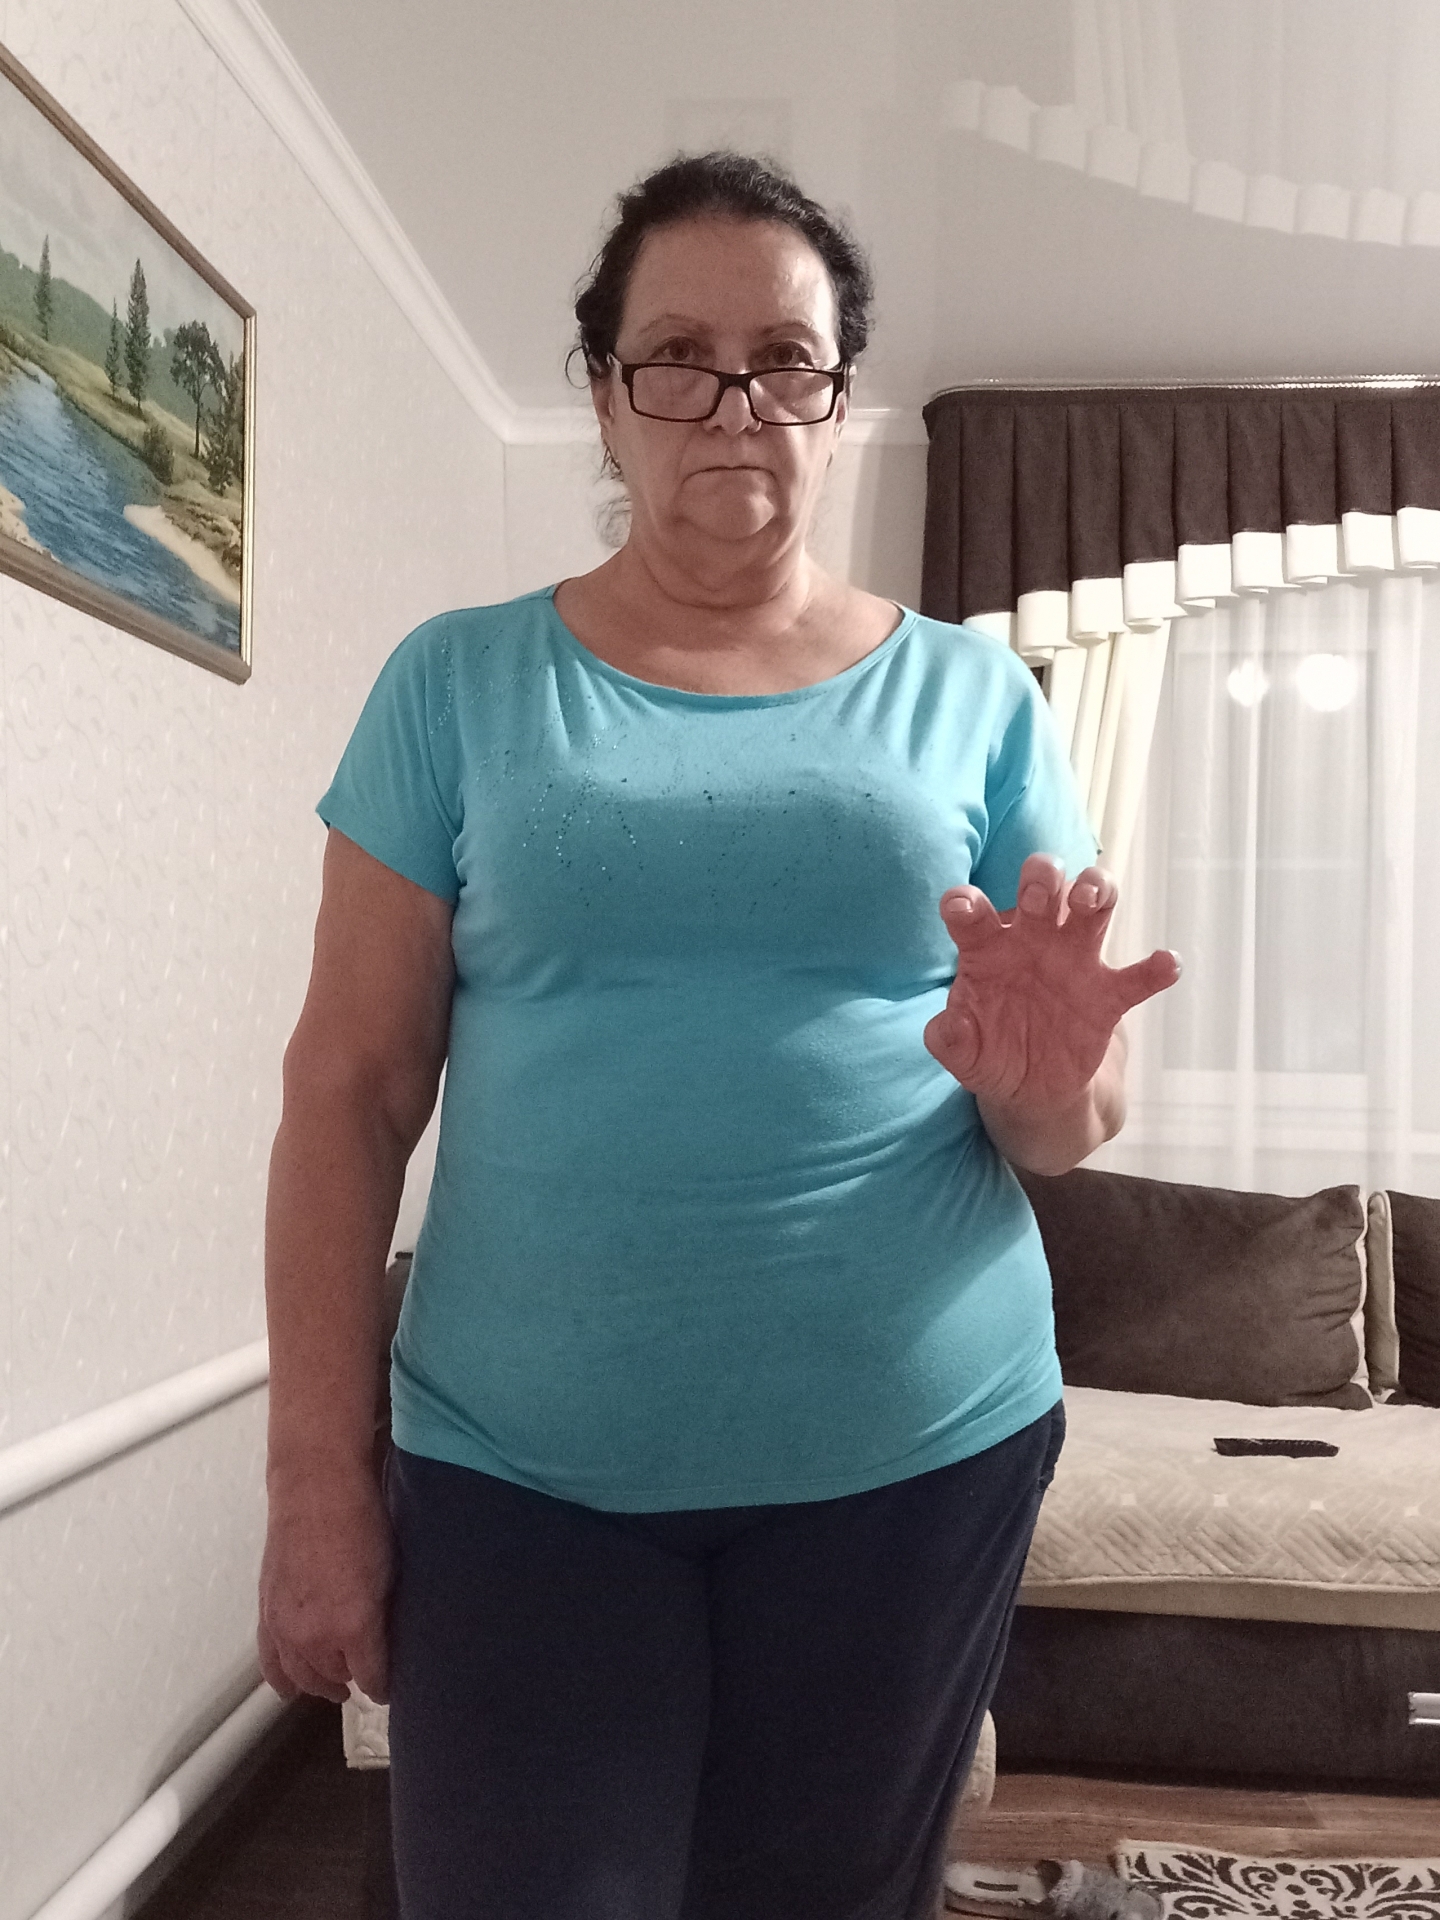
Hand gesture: grabbing